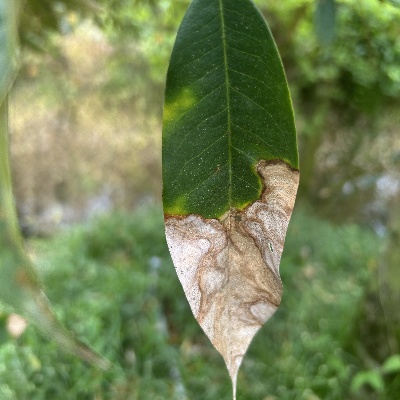
Label: Leaf_Colletotrichum